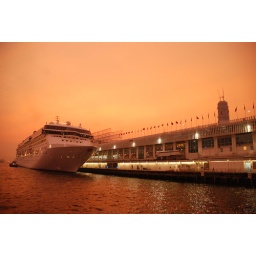
The sky was so orange under the influence of typhoon